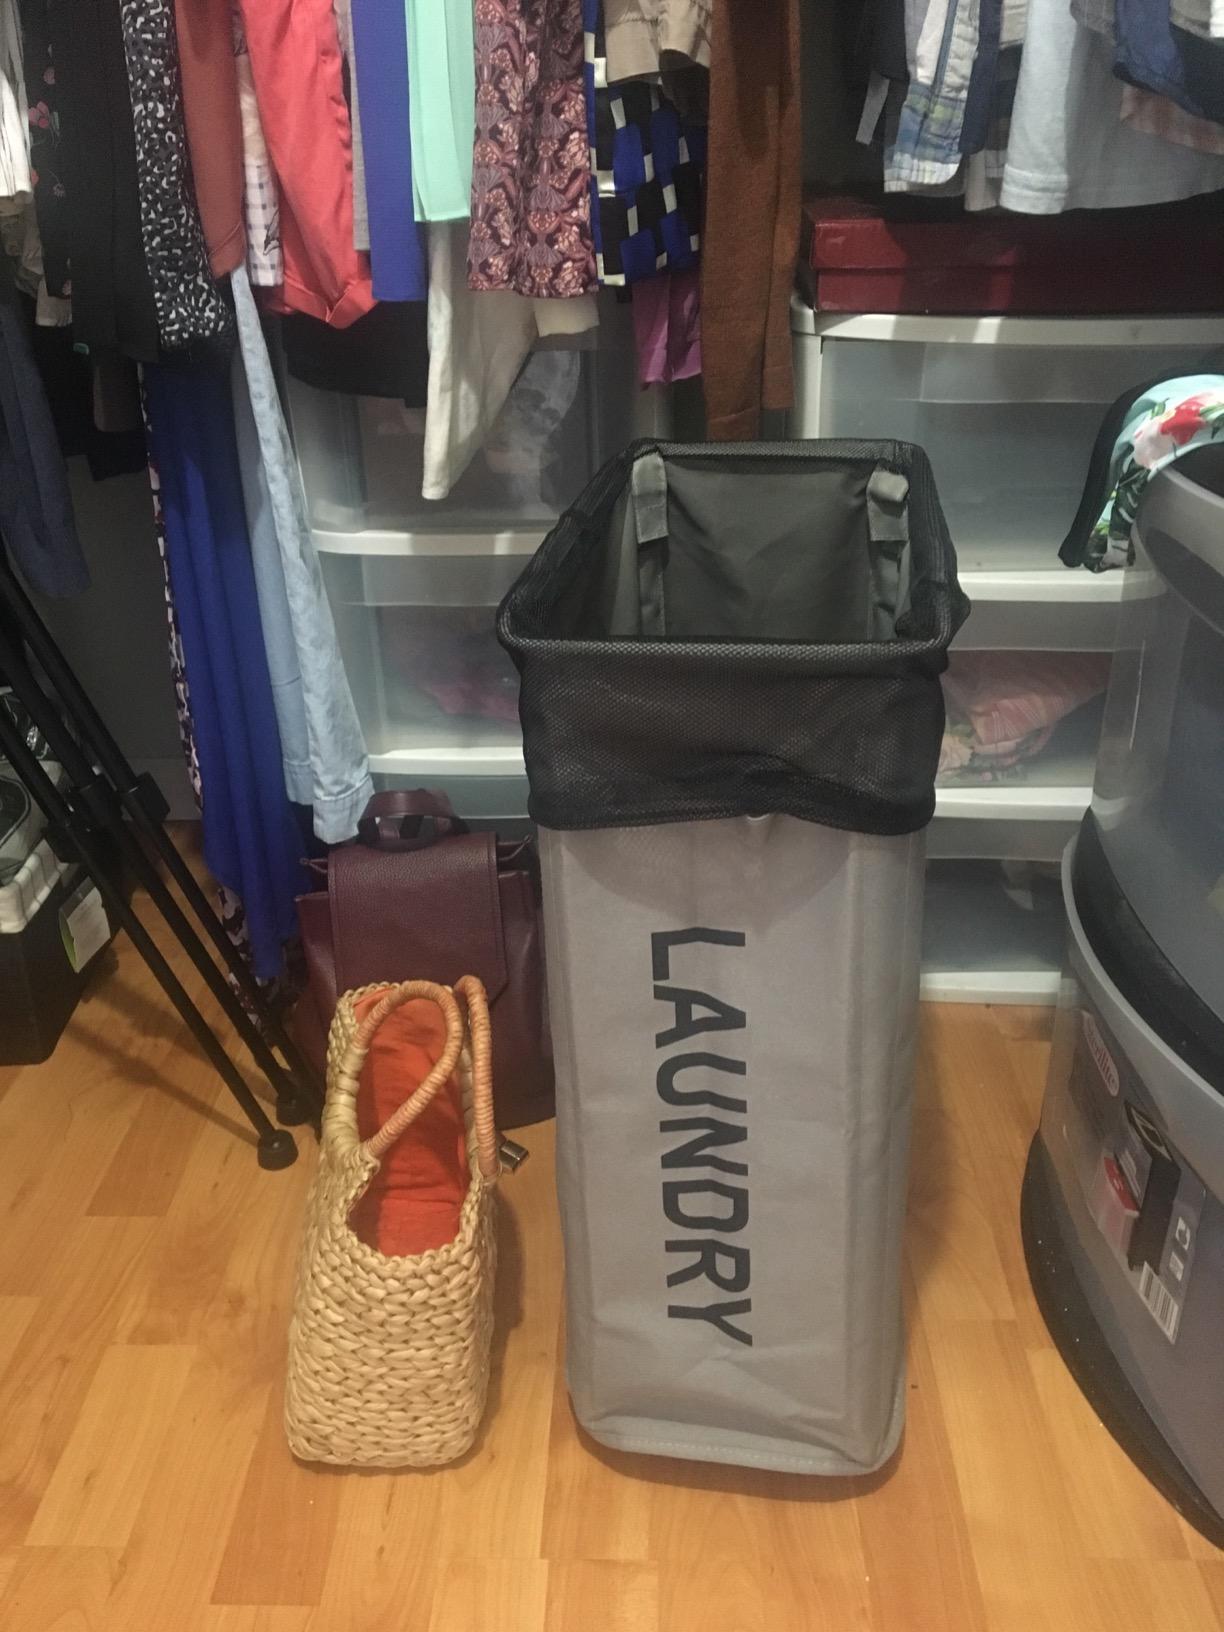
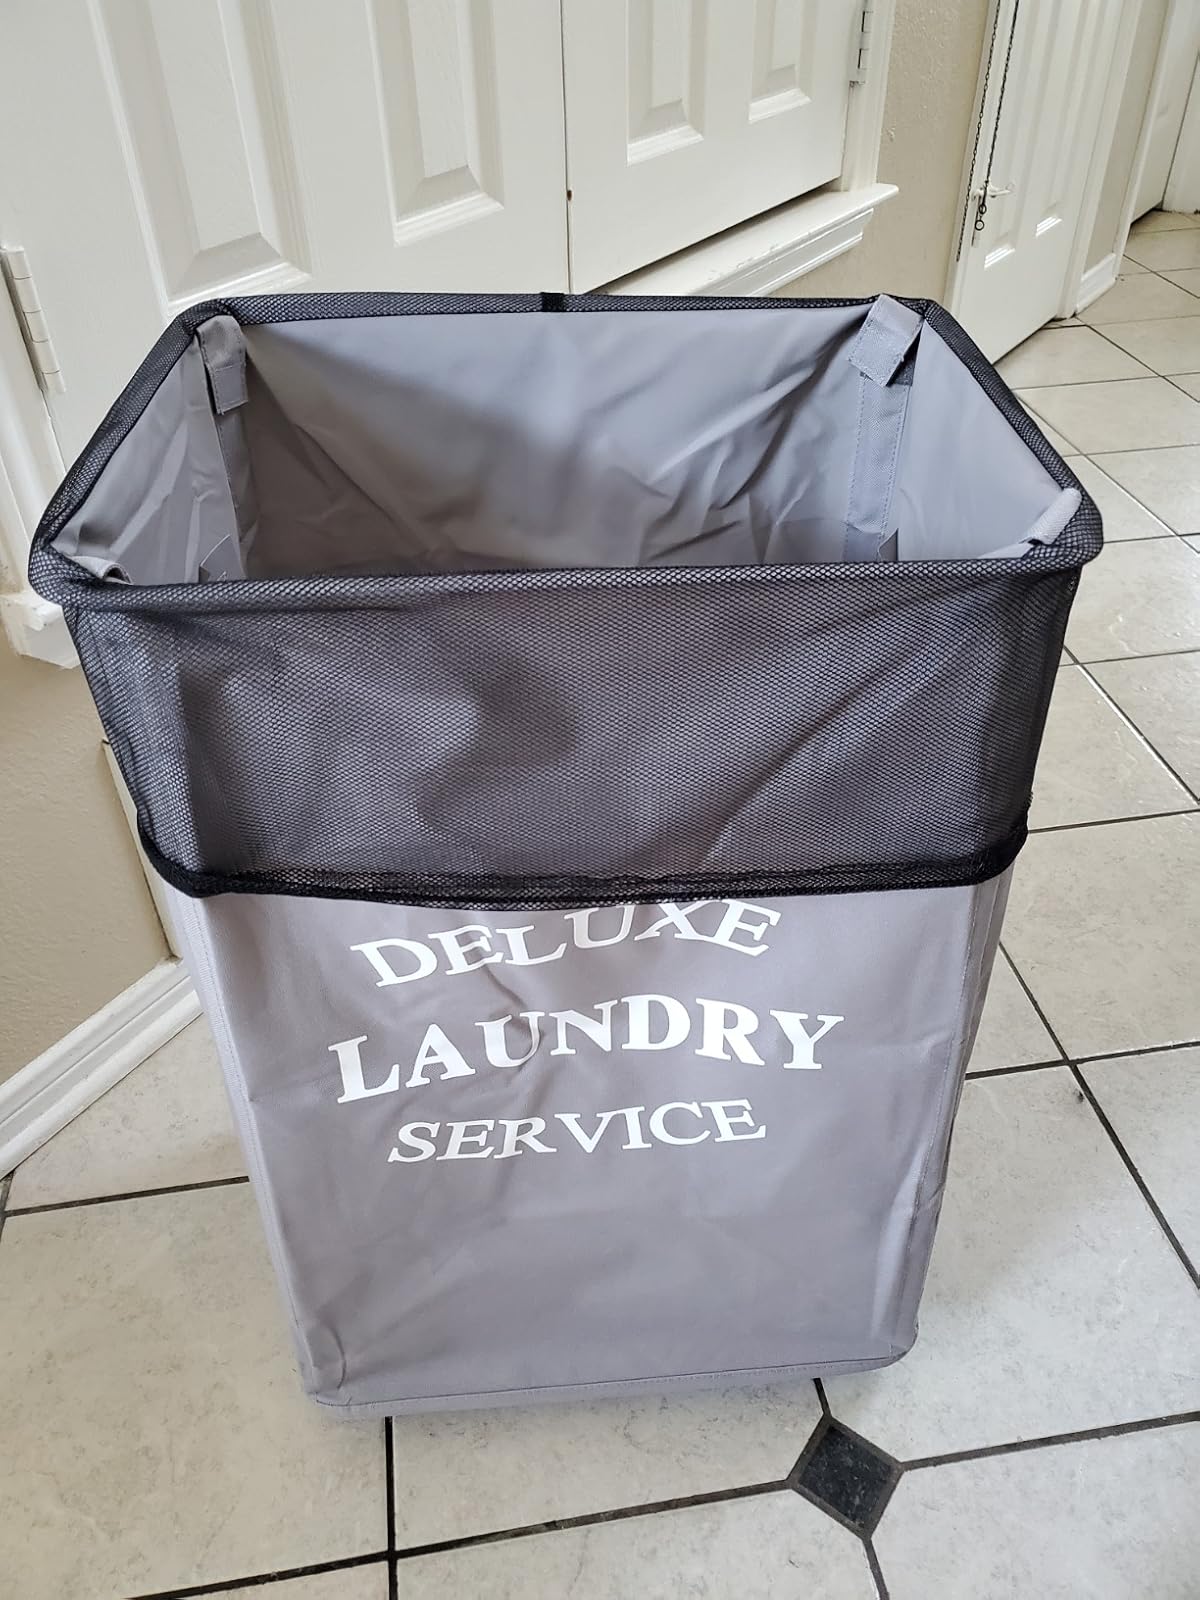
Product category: items_hamper
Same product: no